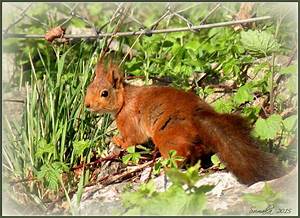
Label: squirrel